WAPA-TV

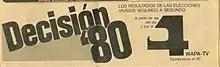
WAPA-TV's "Open 4" logo in a 1980 newspaper advertisement for "Decisión '80". The "Open 4" logo in this ad was used from 1968 to 1986, and again from 1996 to 1998.

WAPA-TV (channel 4) is a Spanish-language independent television station in San Juan, Puerto Rico. It is the flagship and namesake station of Guaynabo-based WAPA Media Group.